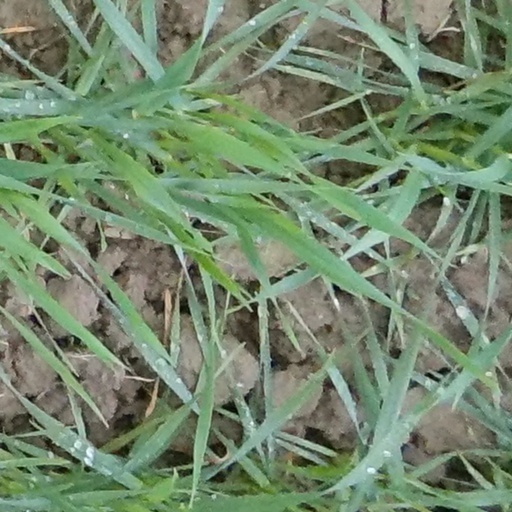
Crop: wheat